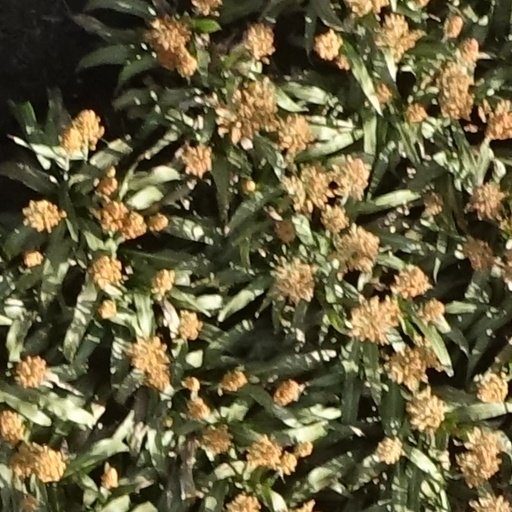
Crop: sorghum